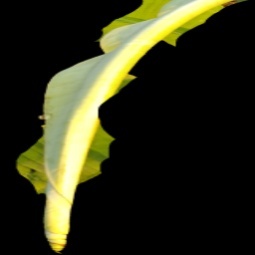
Label: Boron